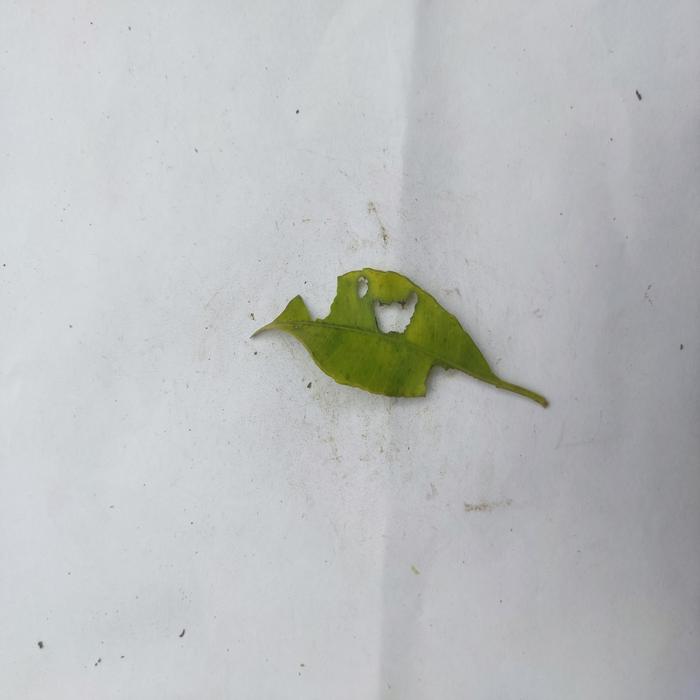
Crop: Hog Plum
Leaf condition: Anthracnose